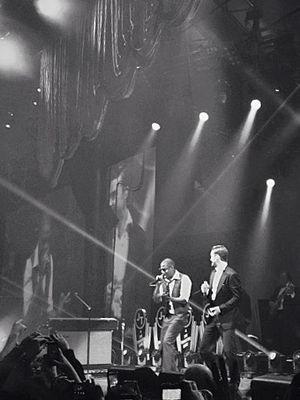
Legends of the Summer est une tournée musicale de Justin Timberlake et Jay-Z.